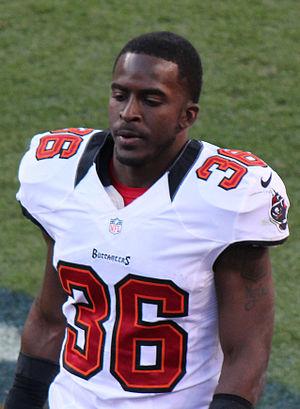
Danny Gorrer Jr est un joueur américain de football américain. Il joue actuellement avec les Buccaneers de Tampa Bay.